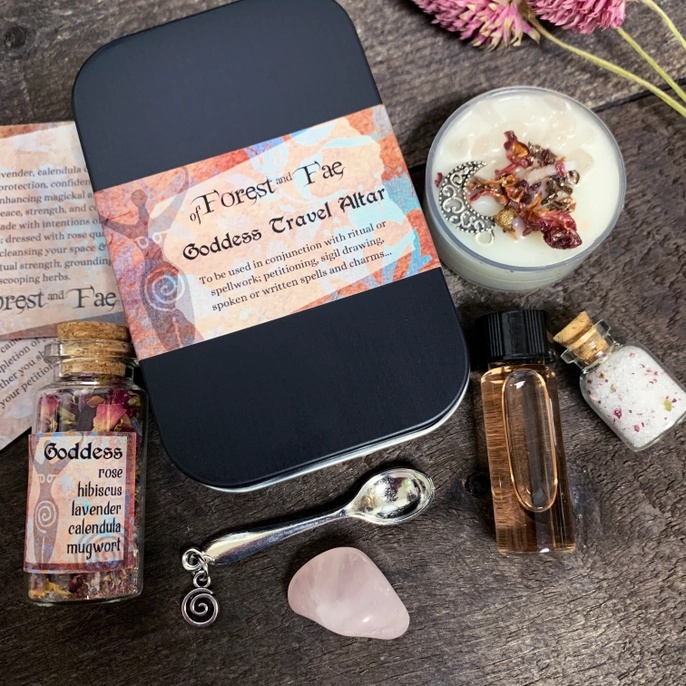
Goddess Travel Altar • Witch Kit
These travel altars contain everything you need to set up an altar, wherever you are. Their contents can be used in conjunction with most types of ritual or spellwork, or however you see fit. Each kit comes with: Blend of herbs - rose, hibiscus, lavender, calendula & mugwort for love, happiness, protection, confidence, intuition, divination, and enhancing magickal abilities. Rose Quartz for peace, strength, compassion, and gentle energy. Ritual tea light made with intentions for confidence in your magickal abilities; dressed with rose quartz and roses. Florida water for cleansing your space and your hands. Rose salt for spiritual strength, grounding & centering. Charm spoon for herbs Informational card Travel tin These products are intentionally & thoughtfully created as tools to inspire those who are on a witchcraft or spiritual journey and can be used during rituals, spells, manifestation, prayer, ceremony or daily devotion. Details • Made in United States • Weight: 5 oz (141.75 g) • Dimensions: 3.5 x 2.5 x 1.5 in (8.9 x 6.4 x 3.8 cm) Eco-friendly information • Packaging: Recyclable • Product Materials: Nontoxic, Organic, Reusable, and Vegan • Production: Cruelty-free, Ethically sourced, and Sustainably sourced
Brand: Of Forest and Fae
Category: Religious & Ceremonial > Religious Items > Religious Altars